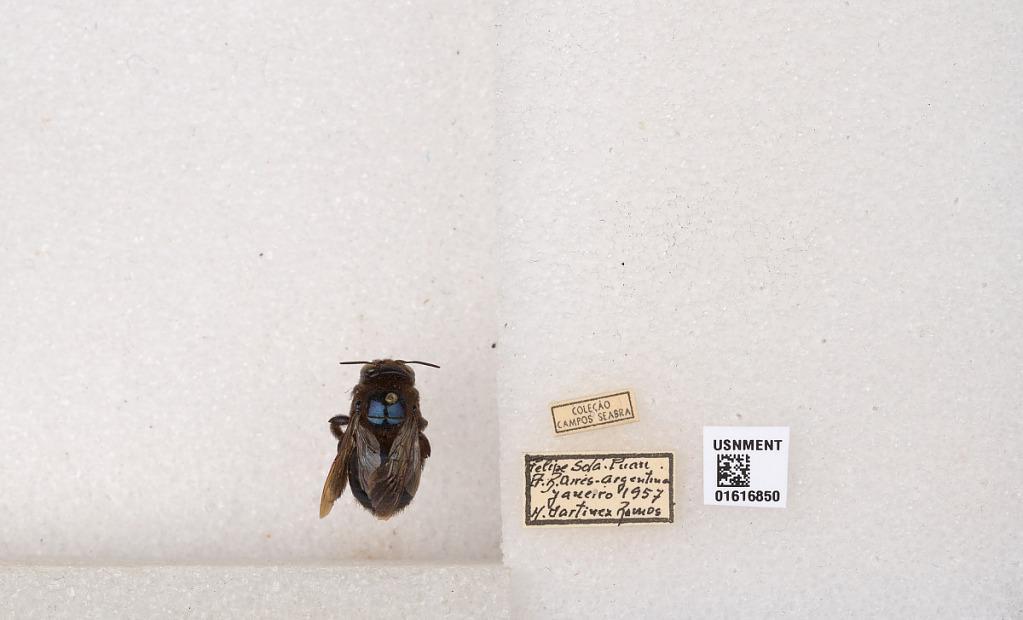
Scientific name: Xylocopa (Schonnherria) splendidula Lepeletier
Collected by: H. Ramos
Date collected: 1957-1-1
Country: Argentina
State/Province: Buenos Aires
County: Puan
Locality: Felipe Sola